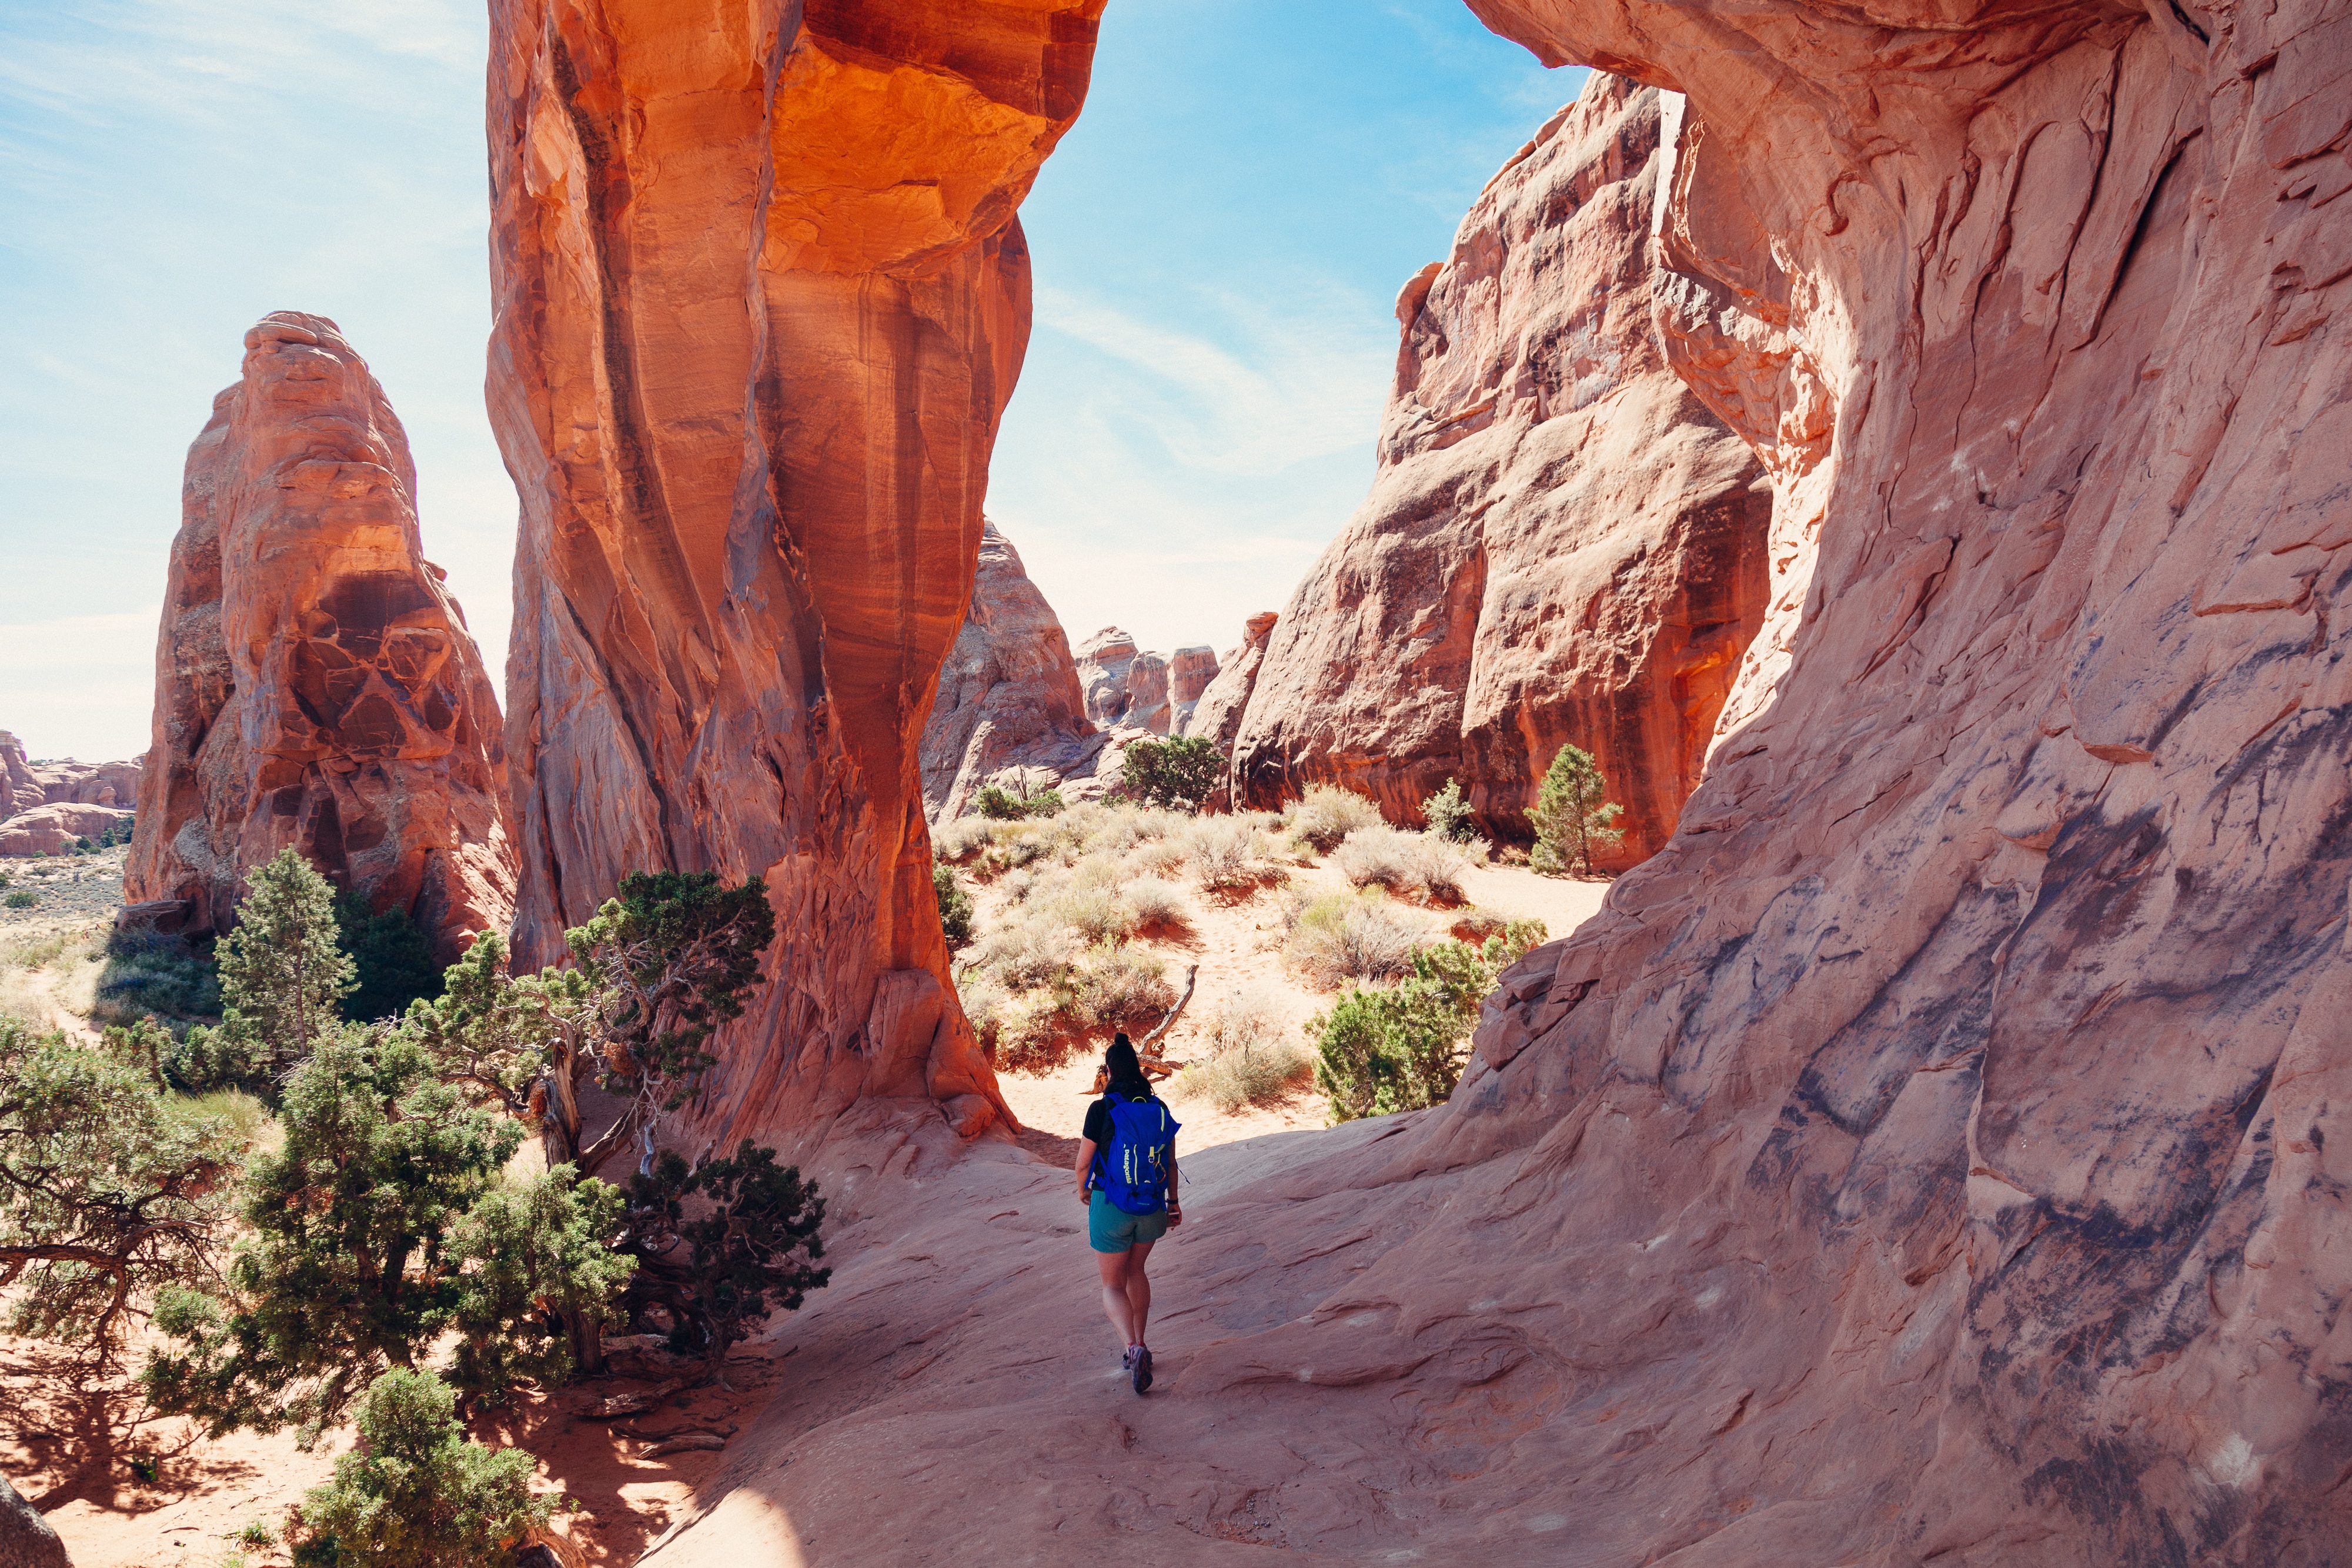
rock, valley, formation, arch, canyon, extreme sport, national park, geology, badlands, wadi, landform, geographical feature